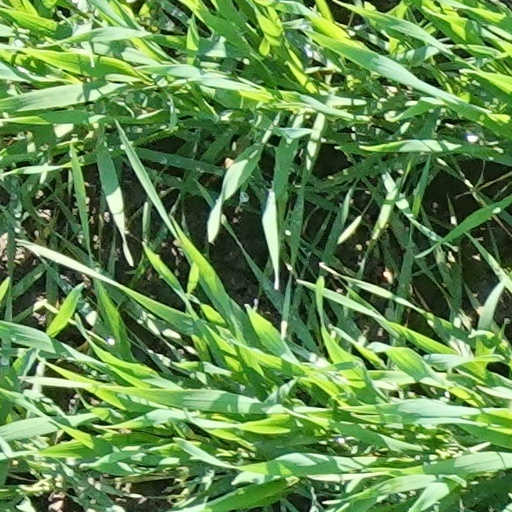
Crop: wheat